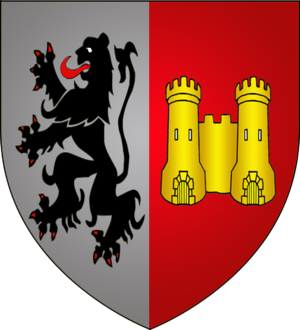
Bettemburg
Bettemburgs våben
Bettemburg er en kommune og et byområde i storhertugdømmet Luxembourg. Kommunen, som har et areal på 21,49 km², ligger i kantonen Esch-sur-Alzette i distriktet Luxembourg. I 2005 havde kommunen 9.234 indbyggere.